Up the Creek (comedy club)

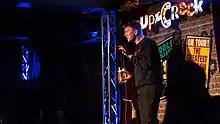
Joe Lycett performing at Up the Creek

The venue won the inaugural Chortle Award for Best Large Venue, in 2002. Comedians to have played Up the Creek include Phil Nicol, Andrew Maxwell, Sam Simmons, Tim Vine, Ricky Grover, Owen O'Neill and Boothby Graffoe. The television series "No Such Thing as the News" was filmed at the club.